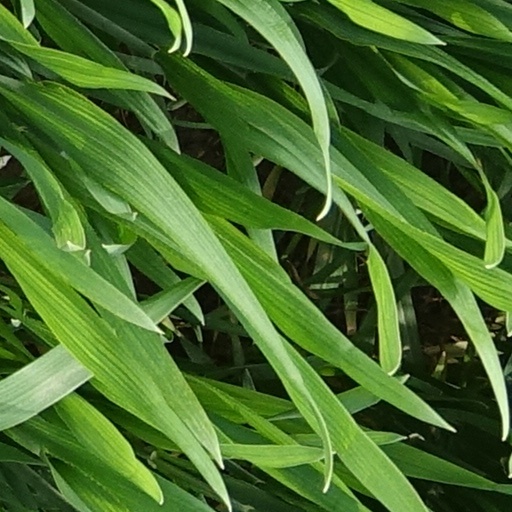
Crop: wheat